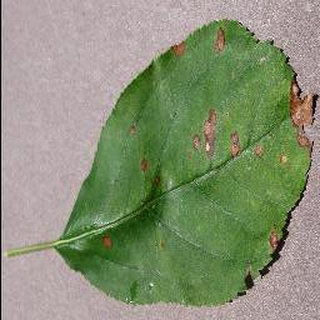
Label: apple_black_rot